La cuna vacía

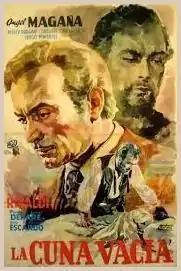
Film poster

La cuna vacía is a 1949 Argentine melodrama film of the classical era of Argentine cinema, directed by Carlos Rinaldi on his directorial debut. It stars Ángel Magaña, Orestes Caviglia and Nelly Duggan. The film, based on a story by Florencio Escardó, covers the turbulent life of Dr. Ricardo Gutiérrez (played by Magaña).